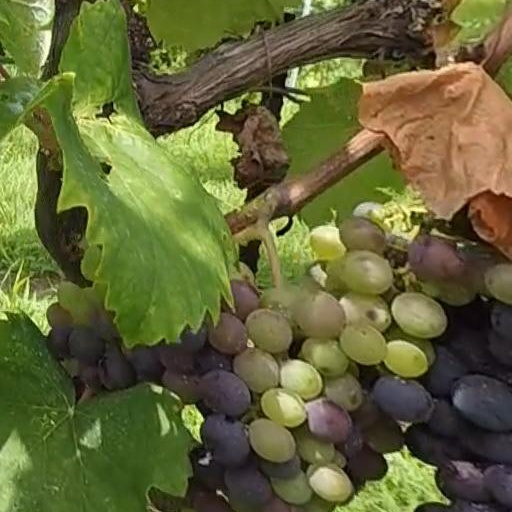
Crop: grape